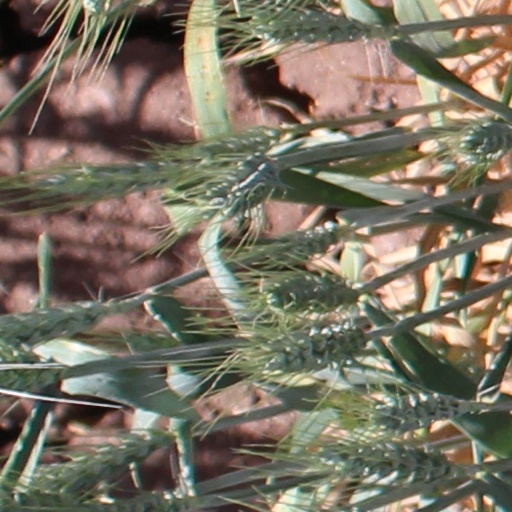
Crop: wheat